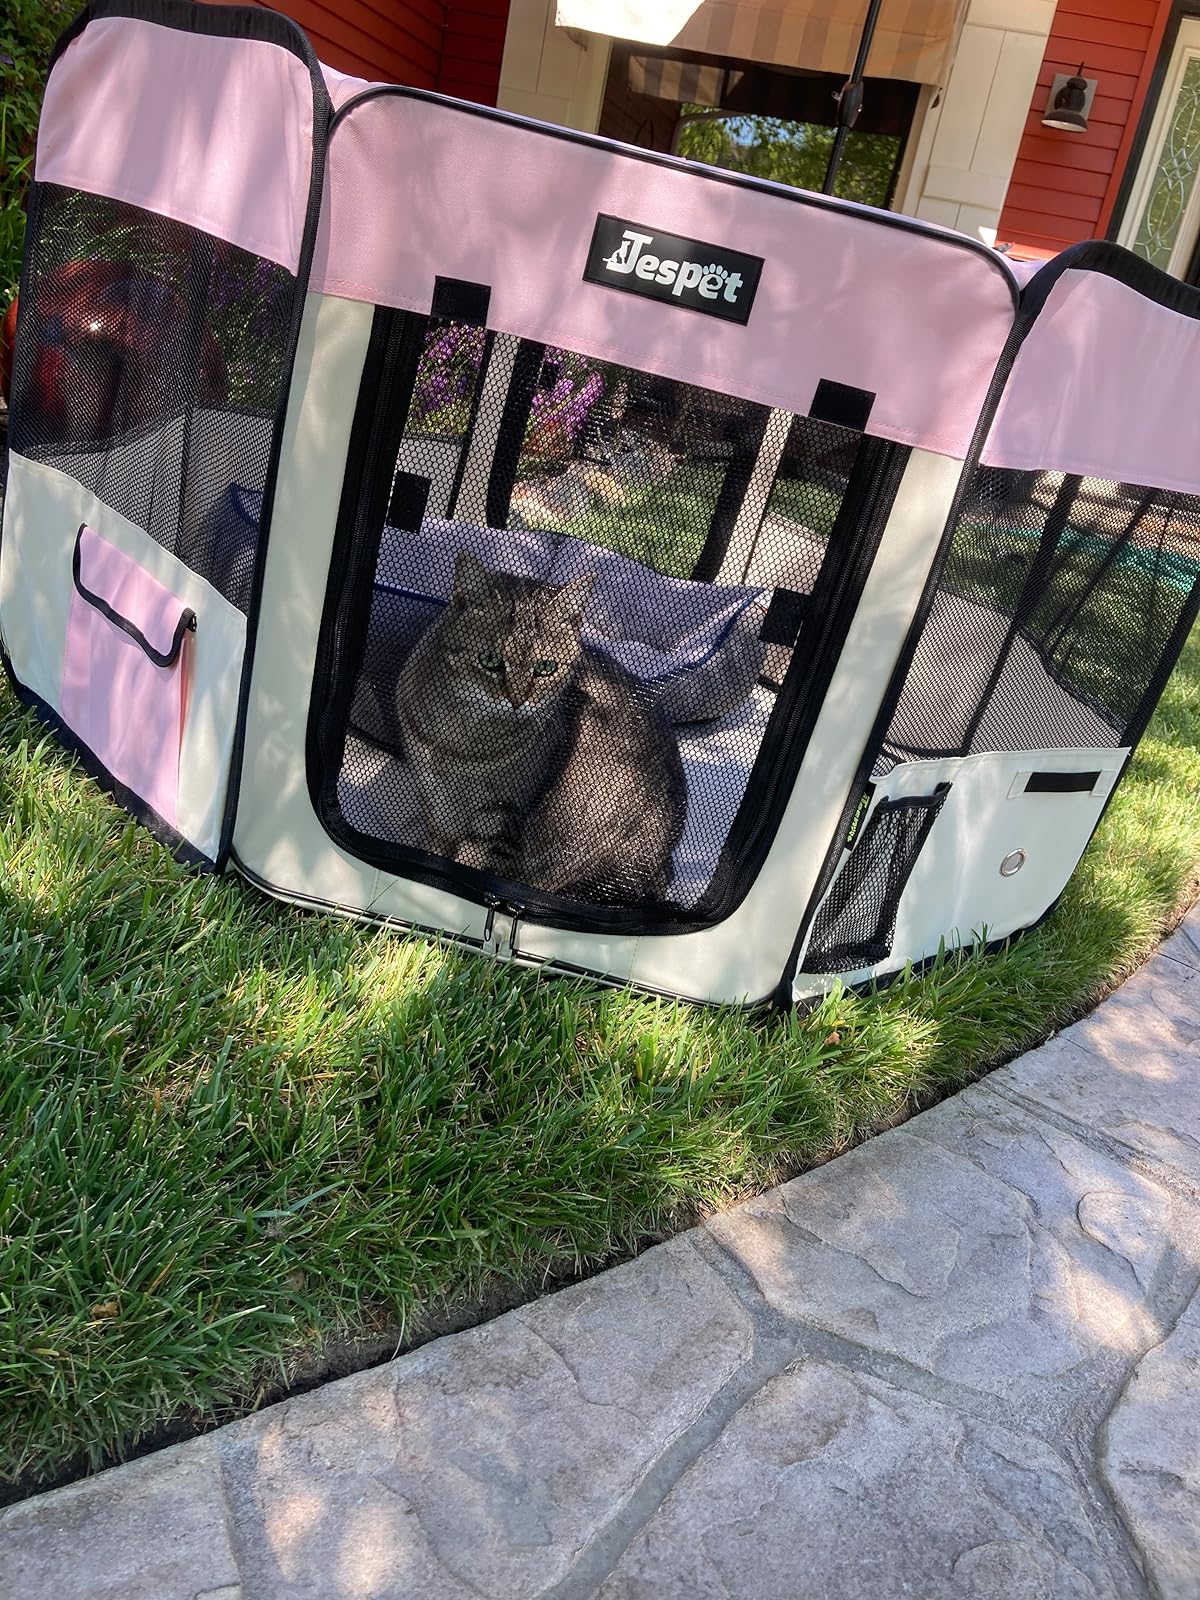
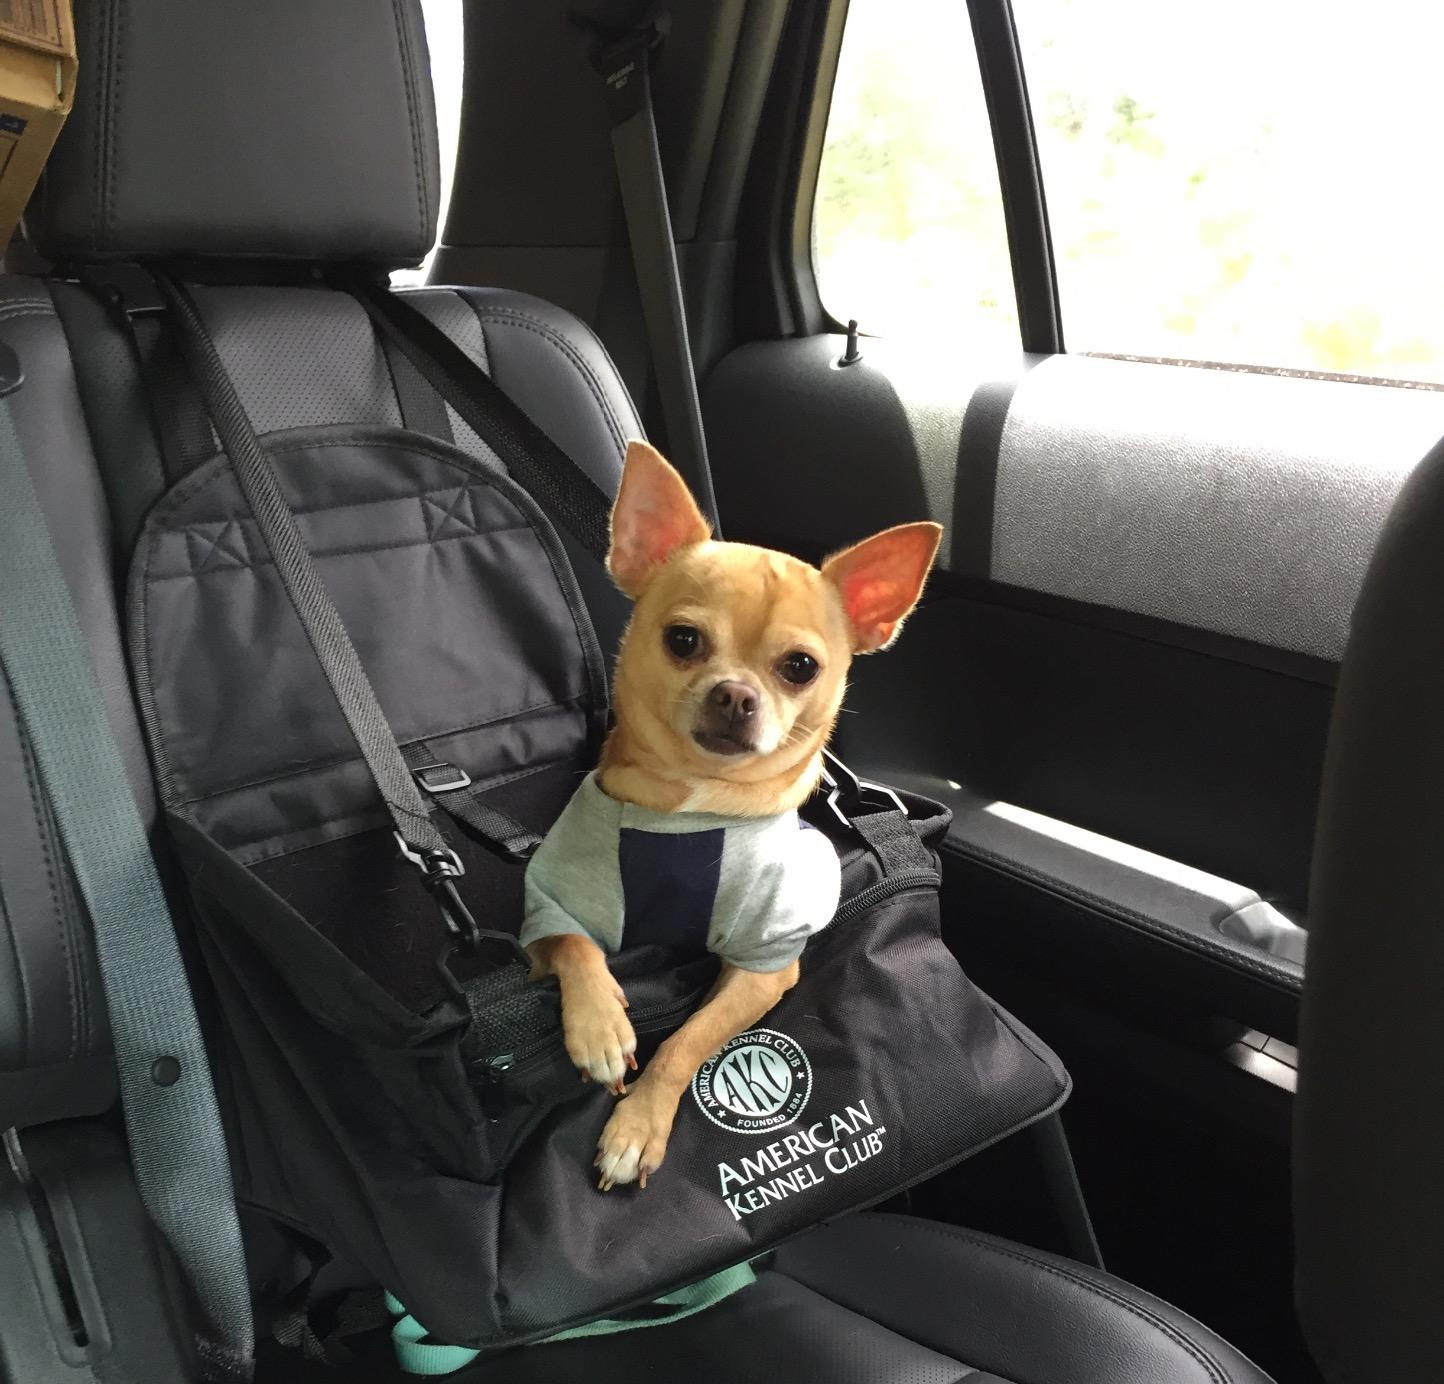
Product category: items_kennel
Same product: no